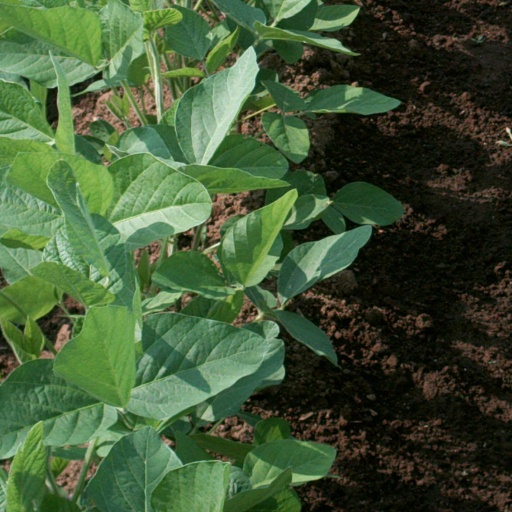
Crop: soybean